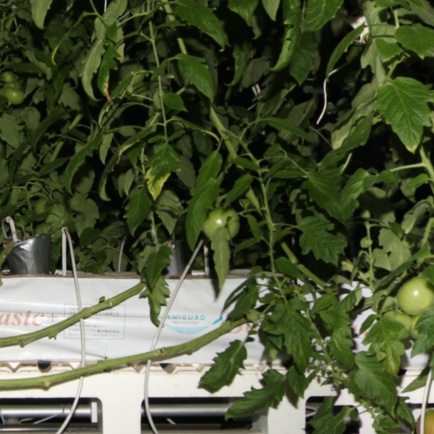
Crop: tomato